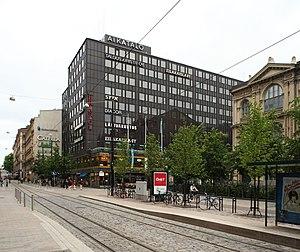
La Toimihenkilökeskusjärjestö est une organisation syndicale finlandaise. Elle est affiliée à la Confédération européenne des syndicats et à la Confédération syndicale internationale.
Mikonkatu est une rue du quartier de Kluuvi au centre d'Helsinki en Finlande.